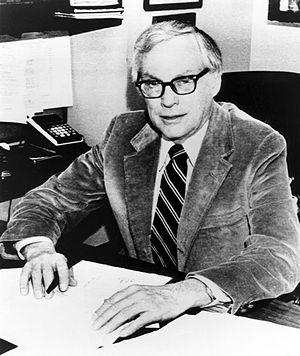
Elwood V. Jensen, né le 13 janvier 1920 à Fargo, dans le Dakota du Nord et mort le 16 décembre 2012 à Cincinnati, est un biologiste moléculaire américain.
31 octobre : l'astronome Walter Baade découvre l'astéroïde Hidalgo.